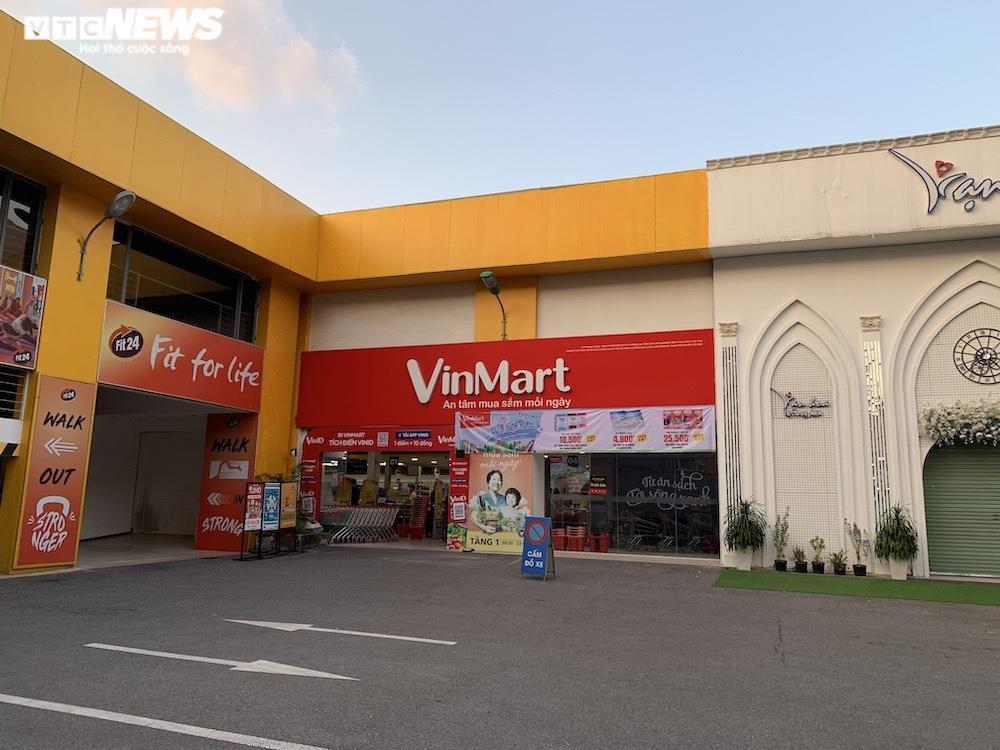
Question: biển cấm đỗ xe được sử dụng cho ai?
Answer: cho khách đến mua hàng ở vinmart